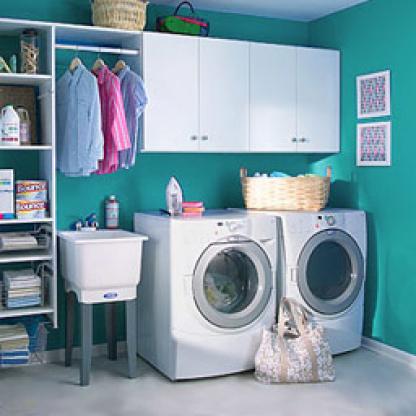
Scene: Indoor